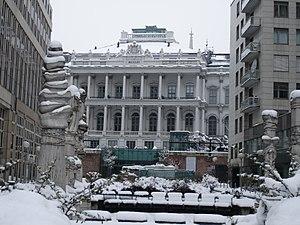
"Theodor Herzl [ˈteːodoːɐ̯ ˈhɛɐtsl̩], surnommé Khozeh HaMedinah, ce qui signifie ""le visionnaire de l'État"", car Herzl est le premier contemporain qui a œuvré à la création d'un État juif. Né le 2 mai 1860 à Pest et mort le 3 juillet 1904 à Edlach, il était aussi un journaliste et écrivain austro-hongrois.